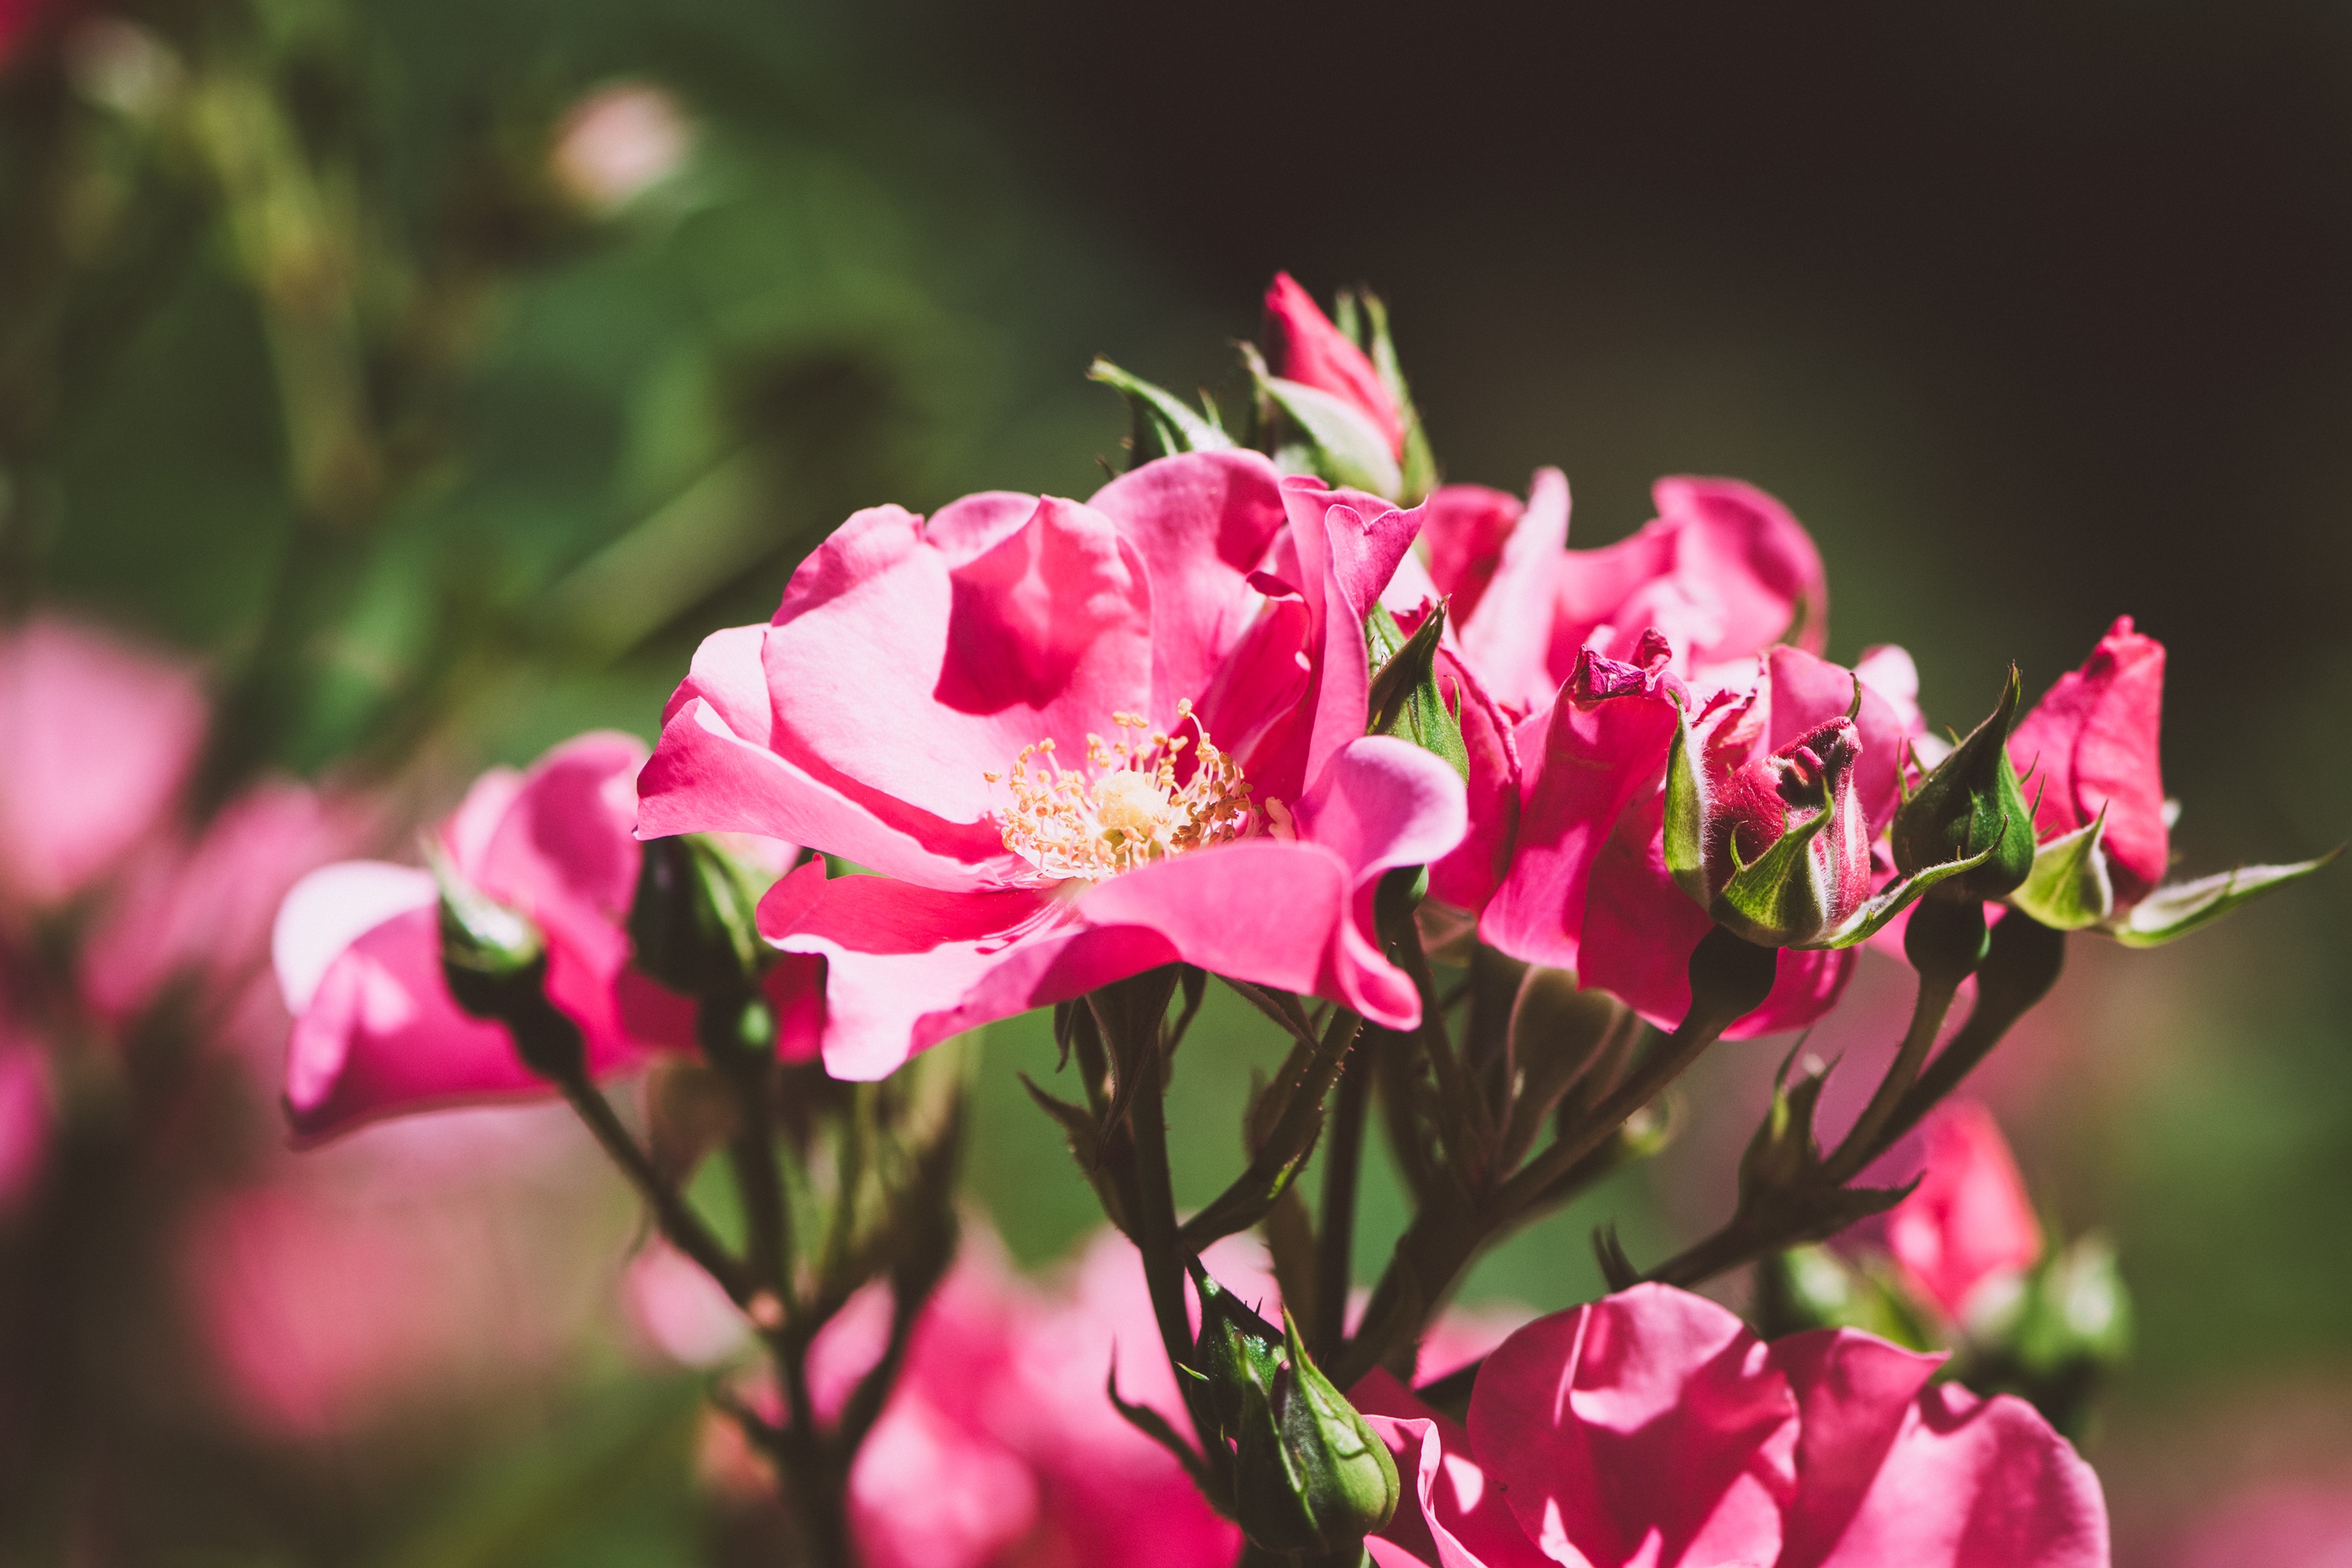
nature, blossom, plant, flower, petal, bloom, summer, rose, red, botany, garden, pink, close, flora, wildflower, flowers, roses, shrub, flower garden, pink flower, macro photography, ornamental plant, rose garden, pink flowers, in the garden, pink roses, flowering plant, garden roses, rose family, land plant